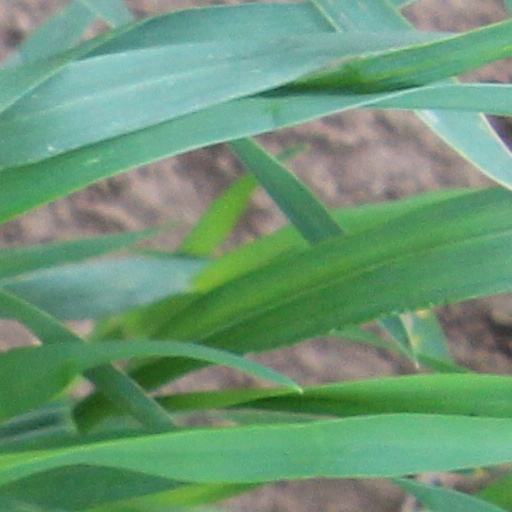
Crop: wheat